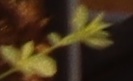
Label: Flax